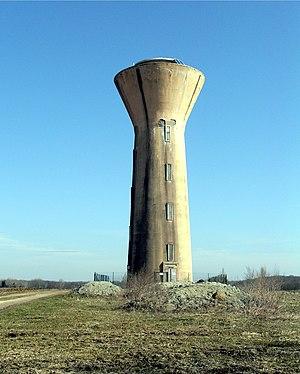
Le château d'Eau de Chavannes-les-Grands